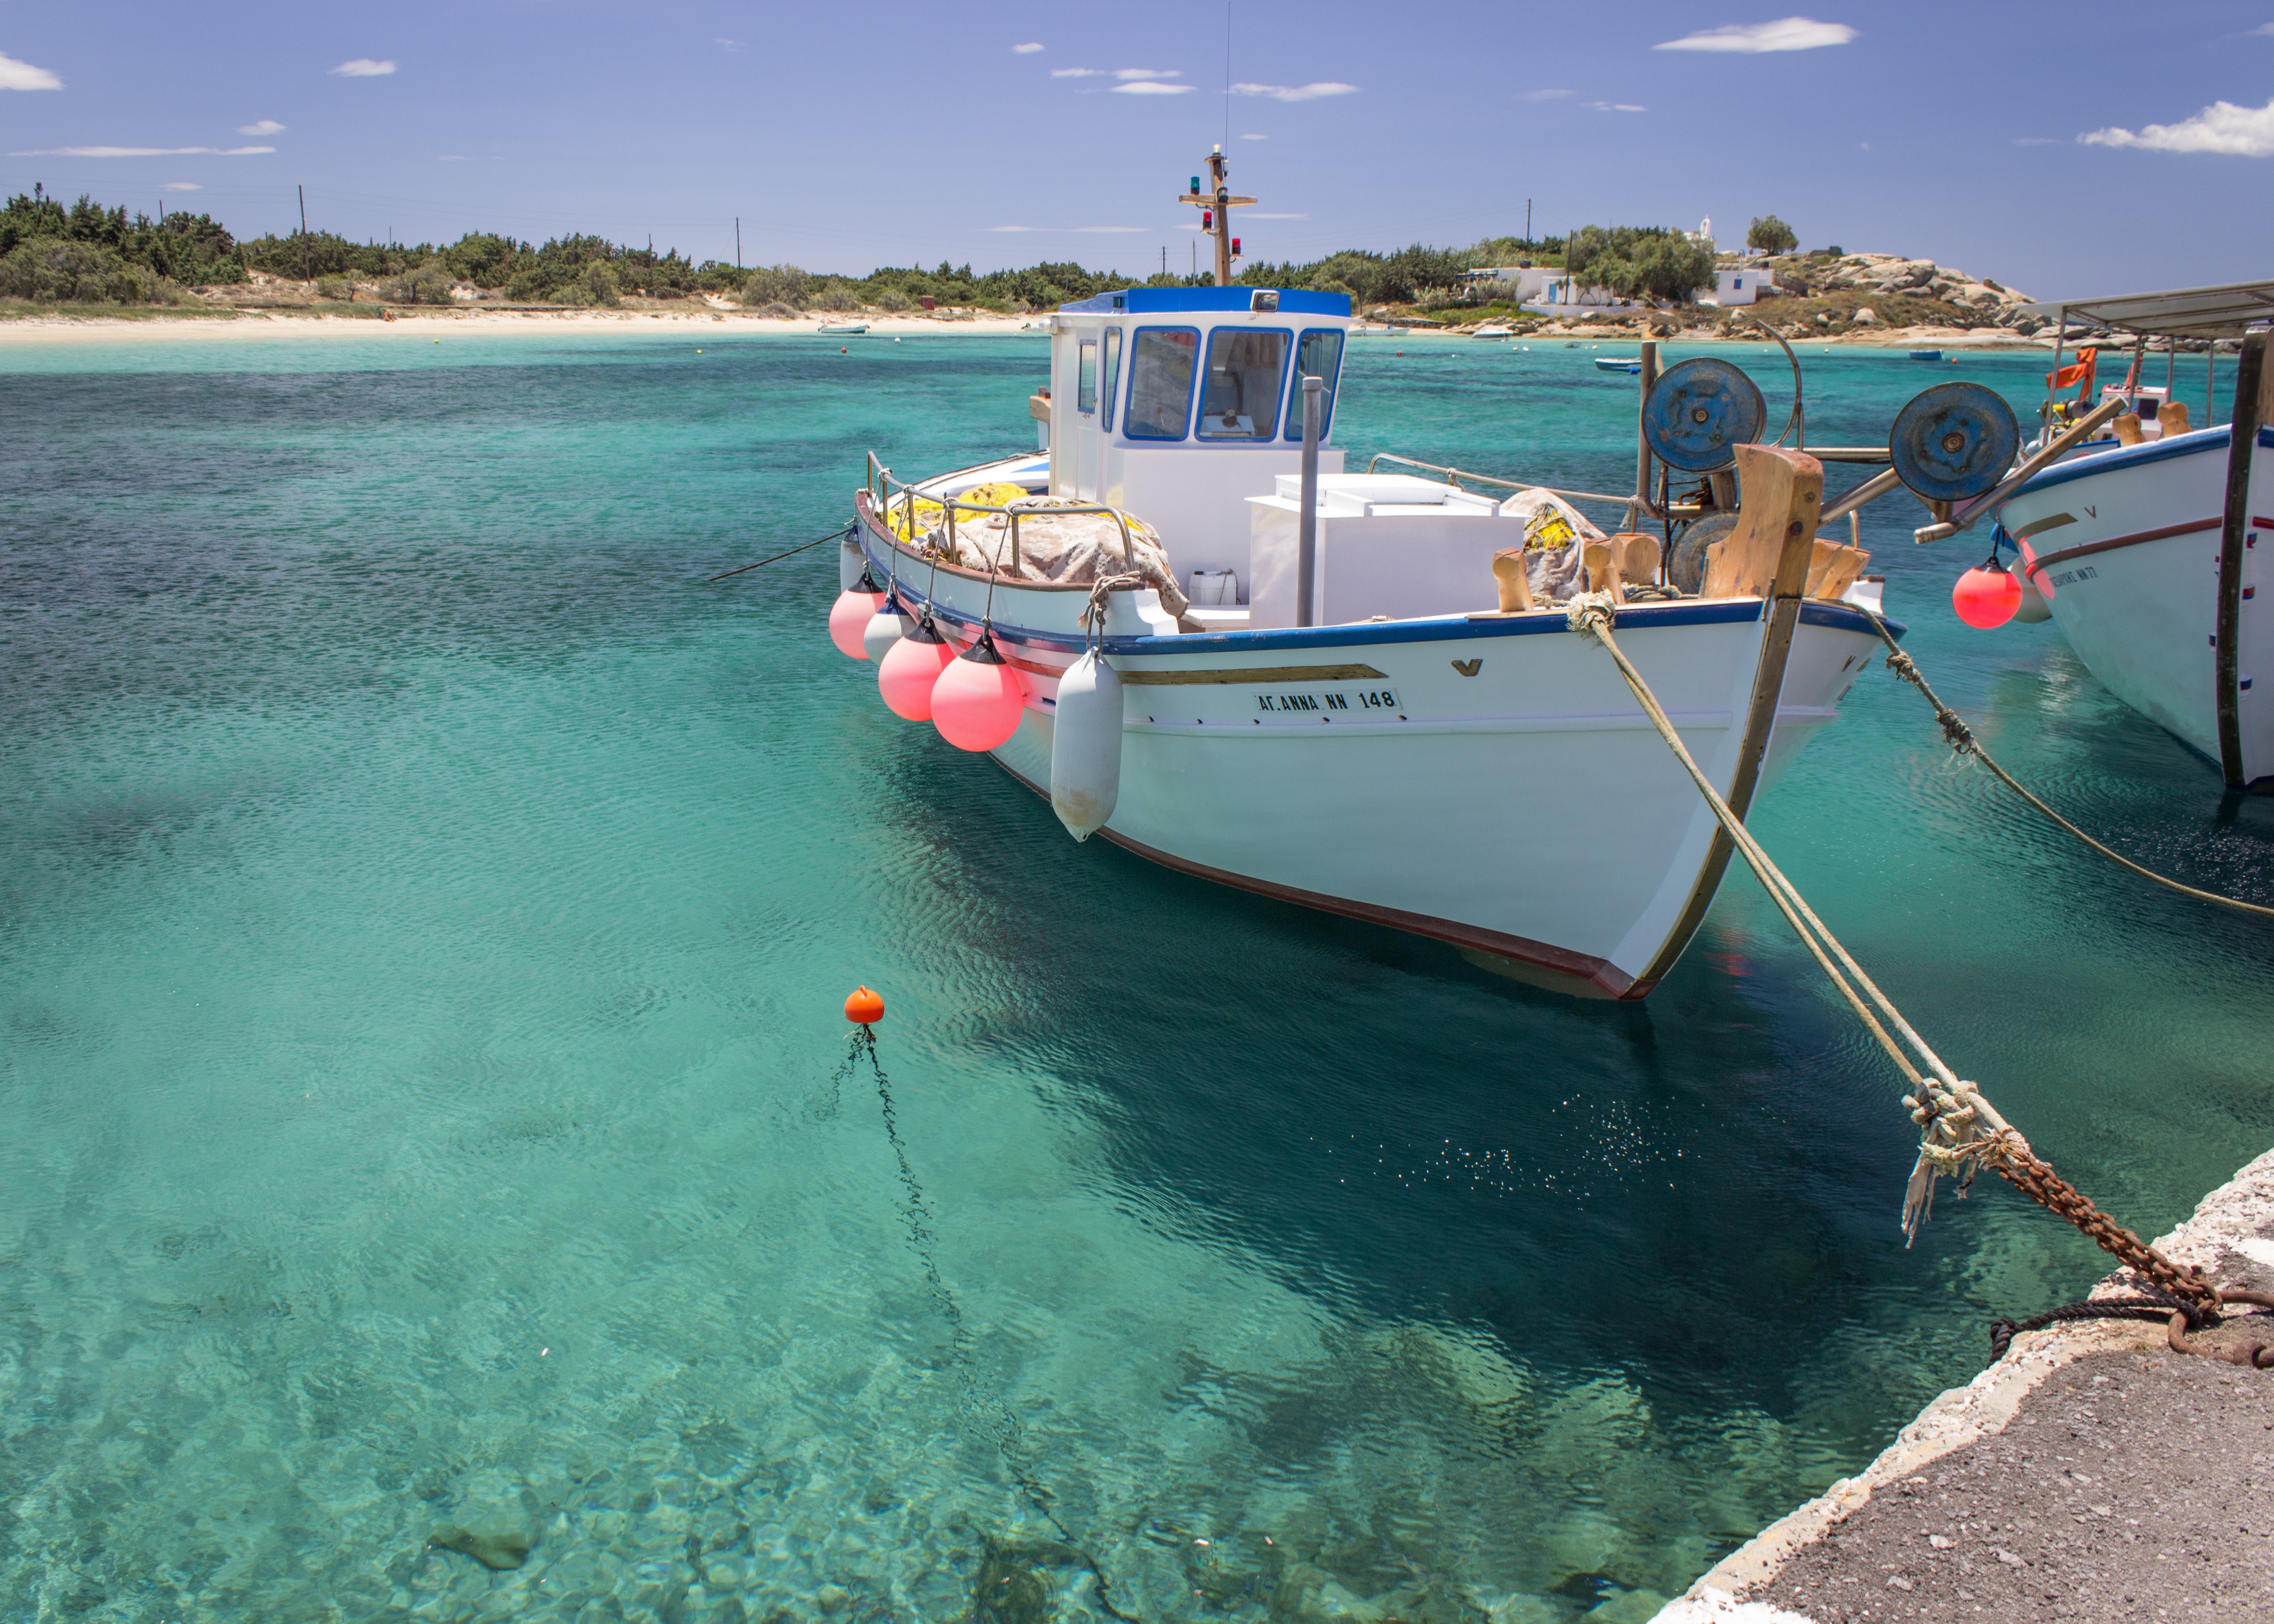
beach, sea, coast, ocean, boat, pier, vacation, vehicle, fishing, lagoon, bay, island, boating, caribbean, watercraft, catamaran